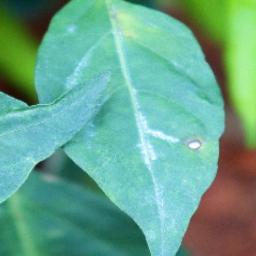
Label: cercospora